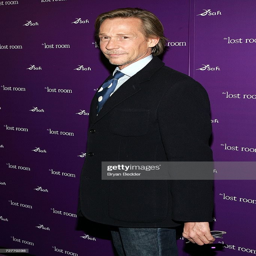
actor arrives at the premiere .